Brookfield, Connecticut

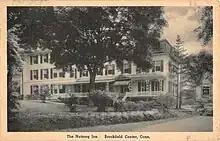
A vintage postcard from the Nutmeg Inn

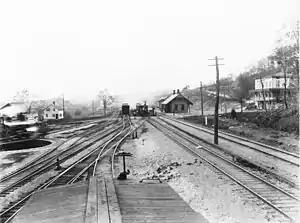
The rail depot of Brookfield Junction

Early people who lived in Brookfield were subsistence farmers, gatherers, and hunters. The main food sources were corn, beans, squash and wild foods found in the rocky, heavily forested foothills of the Berkshire Mountains of Brookfield and New Milford. Such wild foods that were harvested were white oak acorns, American chestnuts, shag bark hickory nuts, may apples, beach nuts and Solomon's seal. The hunted animals that were taken from the forest and rivers were deer, passenger pigeon, turkey, bass, trout, crawfish, squirrel, rabbit and others. In the 18th century the community was called "Newbury", a name that came from the three towns from which its land was taken—New Milford, Newtown, and Danbury.